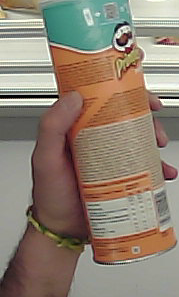
Product: pringles_paprika